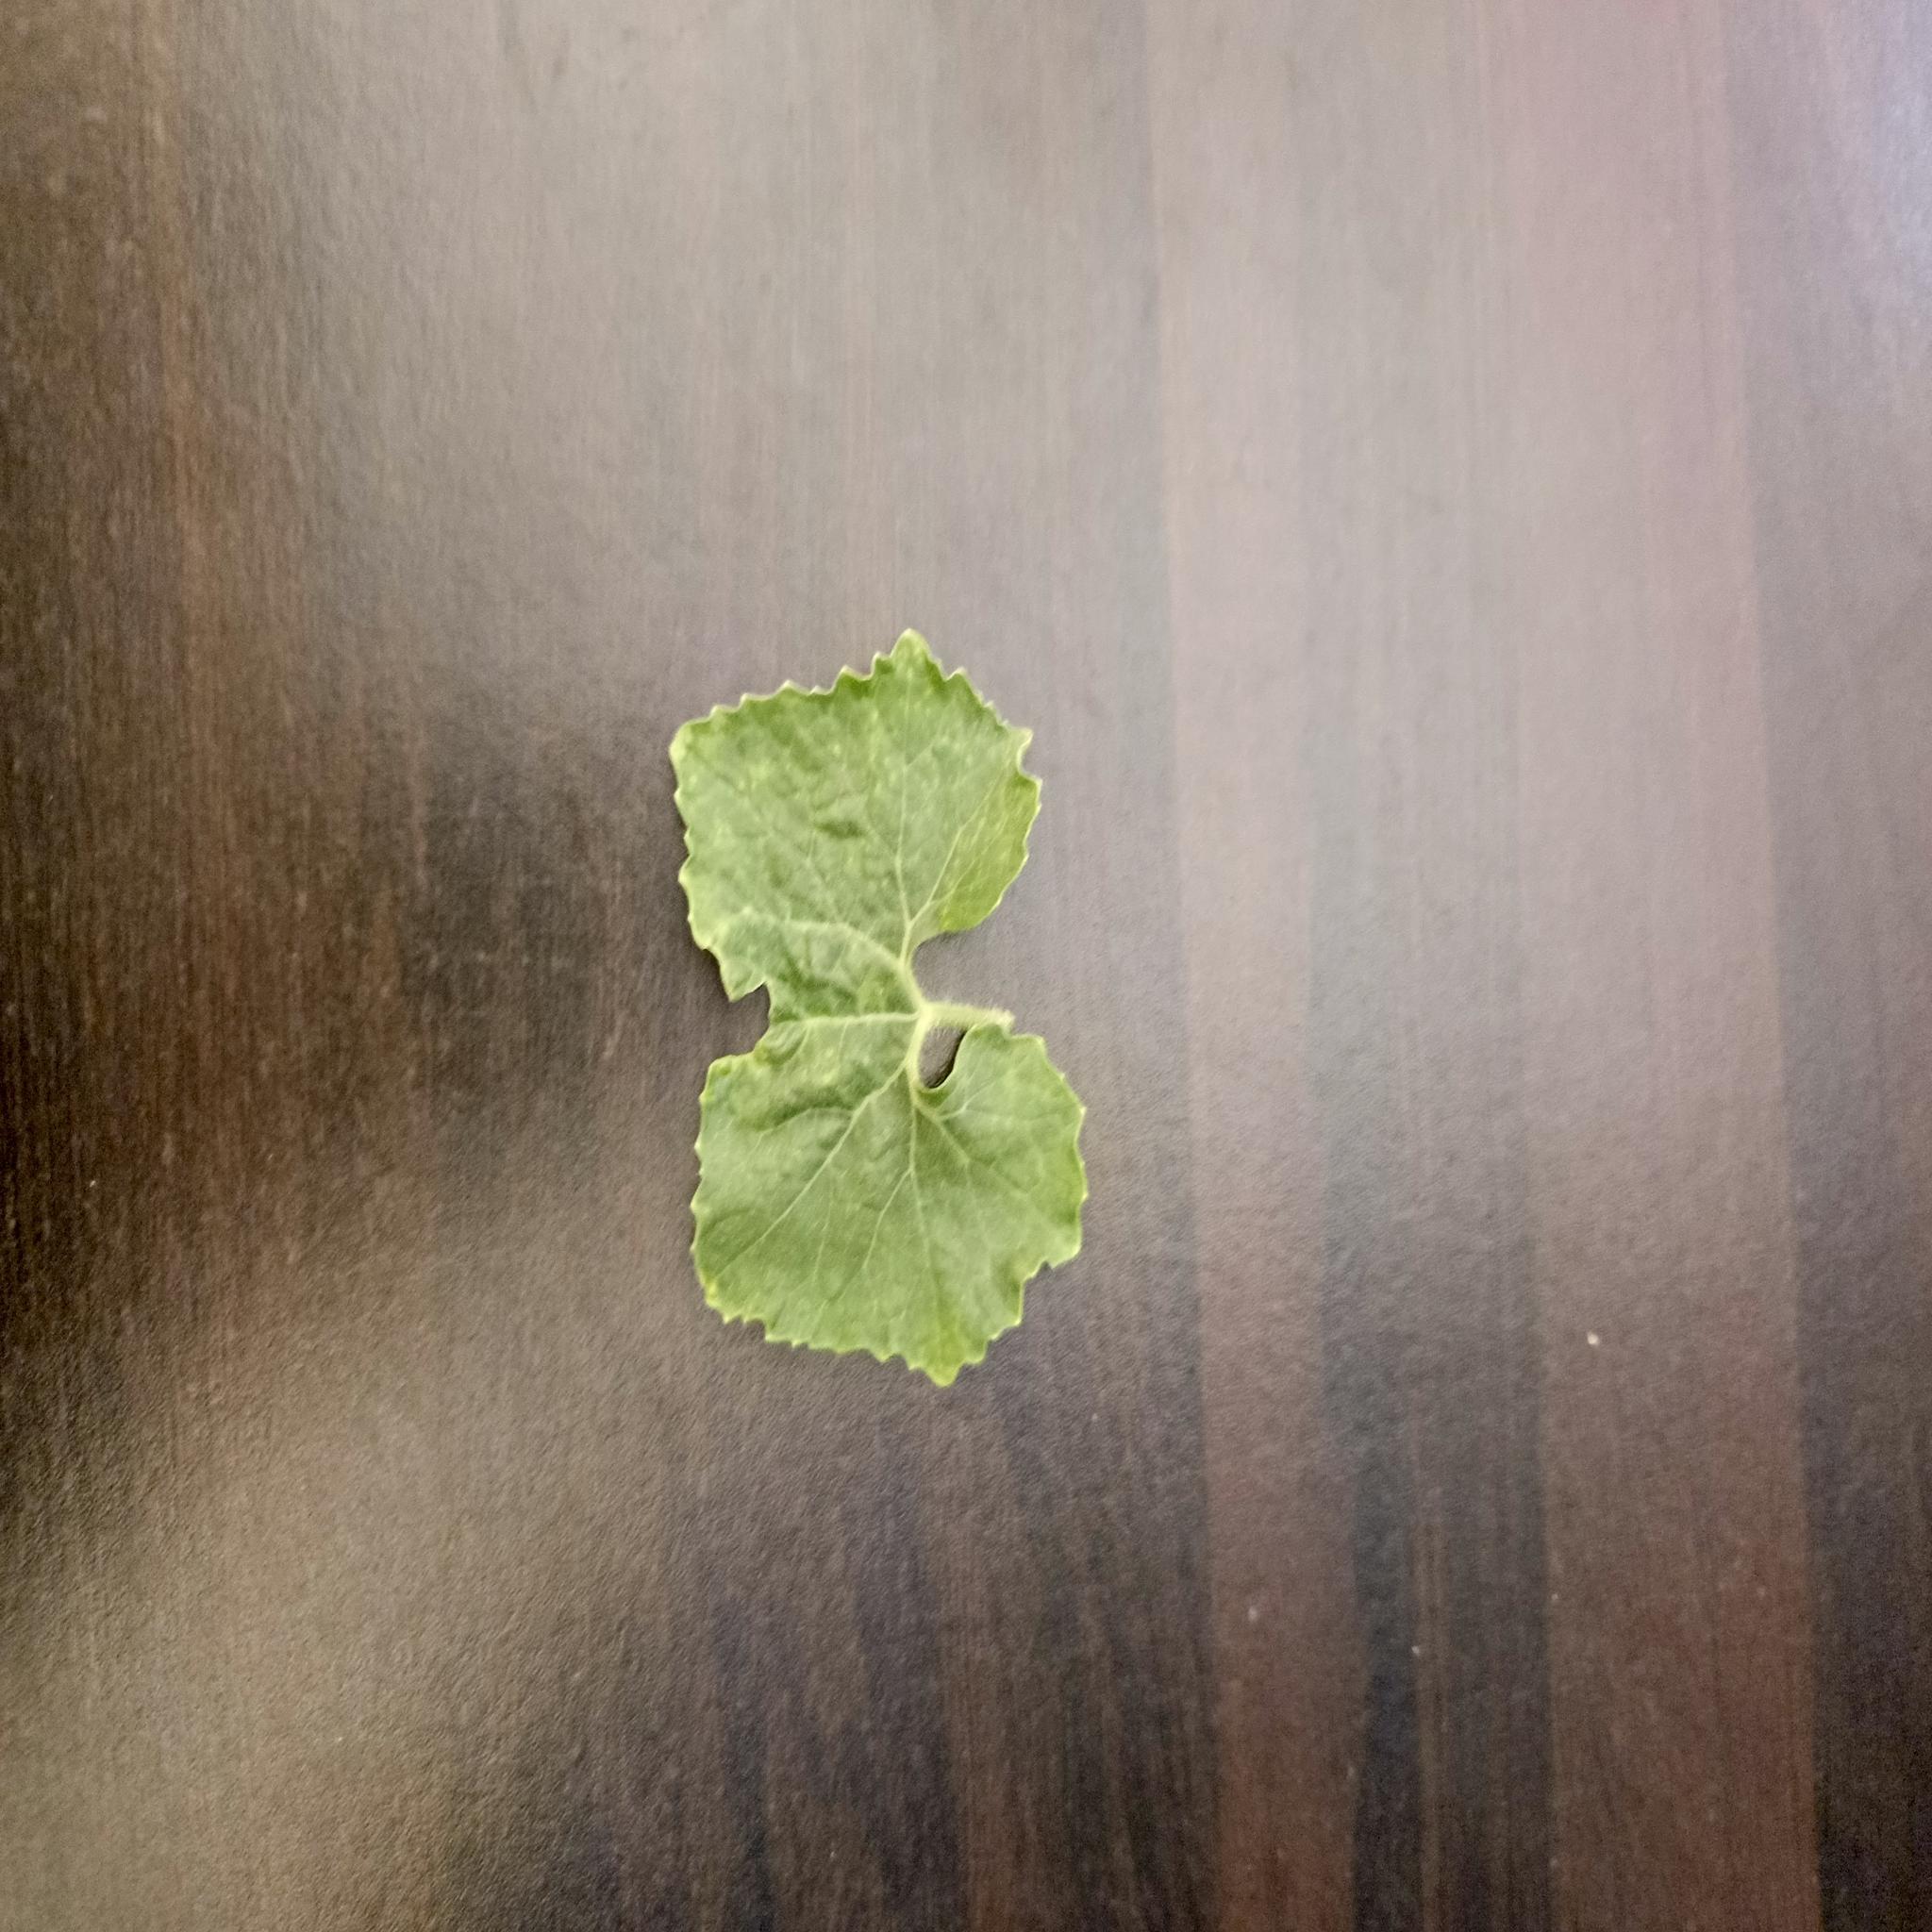
Label: Leaf curl